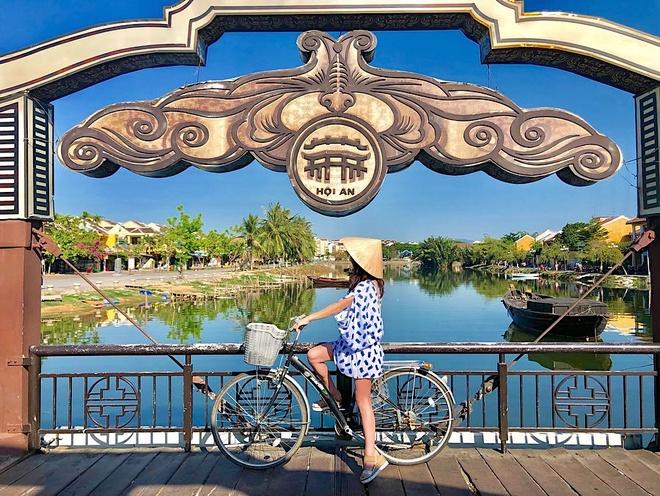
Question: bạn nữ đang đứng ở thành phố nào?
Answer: thành phố hội an